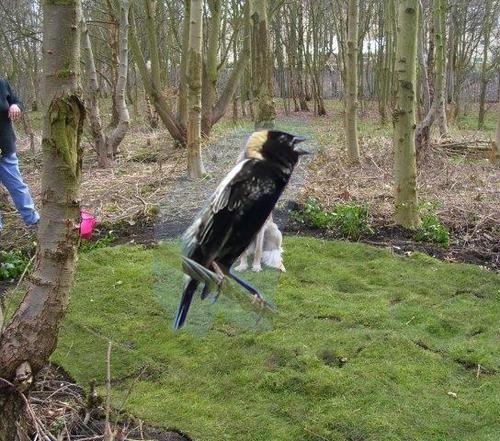
Bird species: Bobolink
Bird type: landbird
Background: land